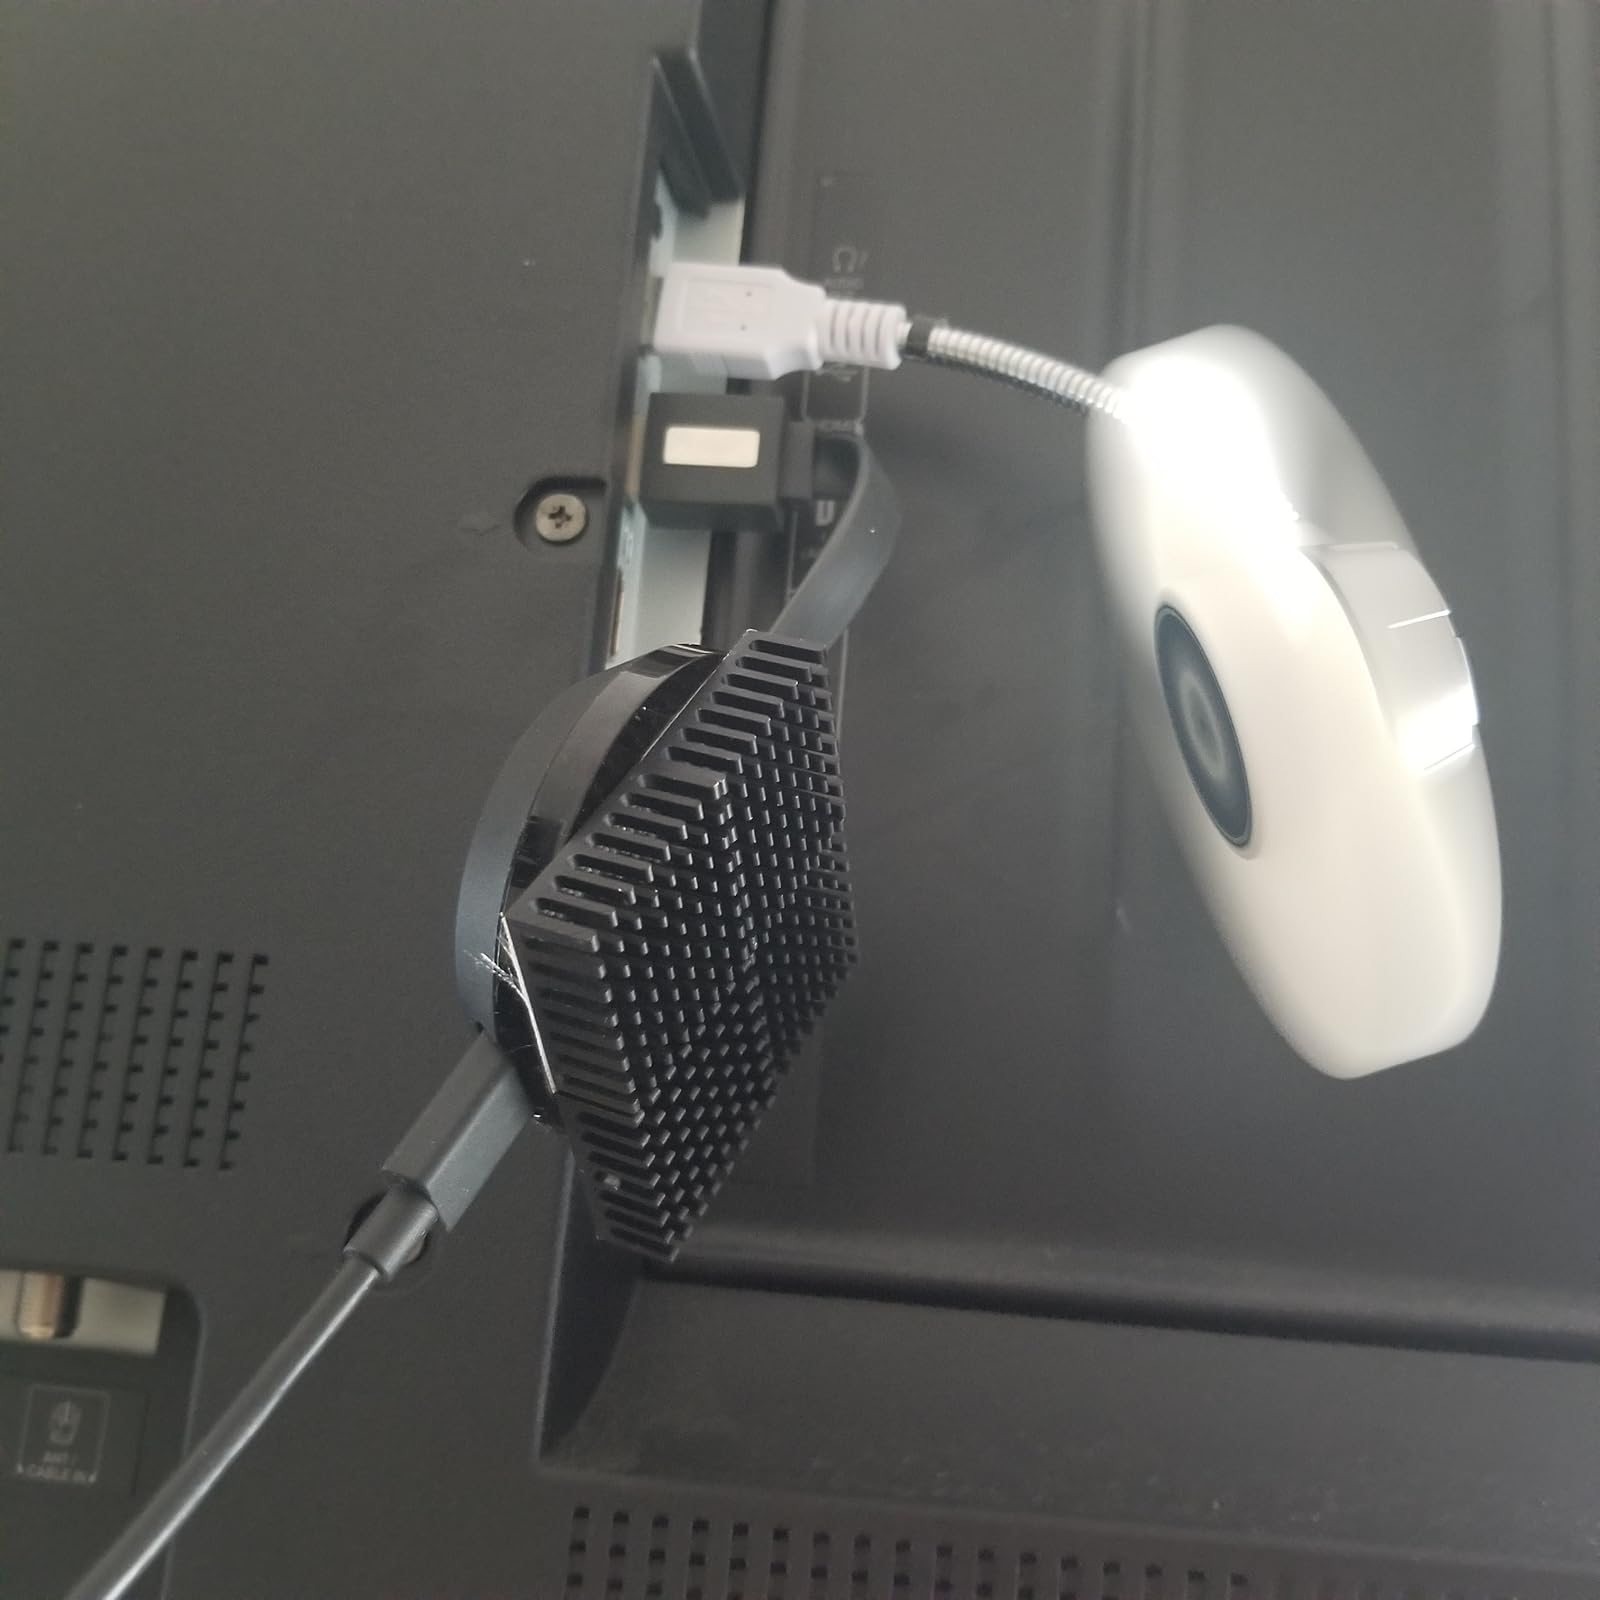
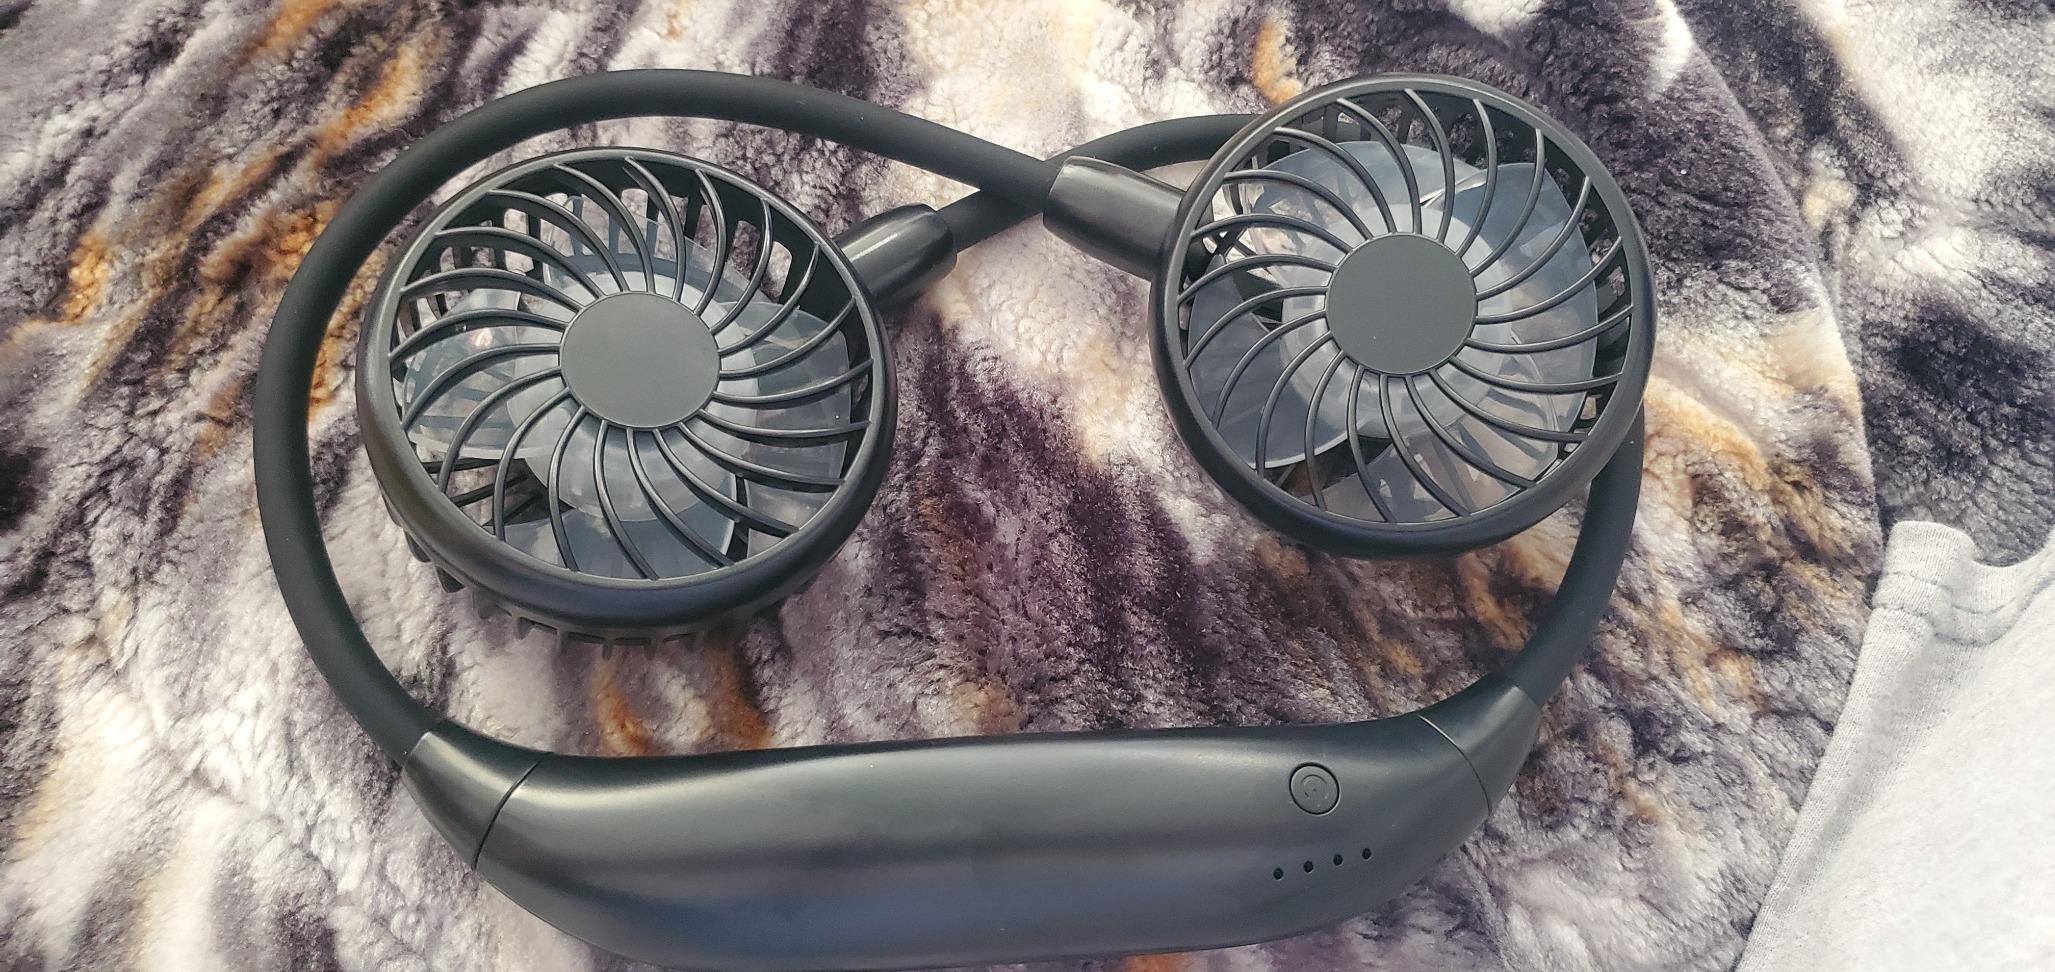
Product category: fan
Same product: no